Binghamton, New York

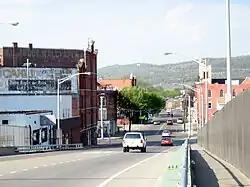
North Side, along Chenango Street

The city was the traditional economic center of the region and is home to several historic districts. The Railroad Terminal Historic District consists of several factories and buildings along the railroad line in the northern limits of downtown. Over 1,000 properties on the West Side contribute to the Abel Bennett Tract Historic District, mainly made up of residential properties along Riverside Drive. Downtown's State Street-Henry Street Historic District consists of several older low-rise buildings. The Court Street Historic District has some of the city's most notable architecture, including the Press Building and Security Mutual Building, early 20th century high rises, and the Broome County Courthouse. The Press Building was the tallest building in Binghamton until the completion of the State Office Building in Government Plaza, which remains the tallest in the city.